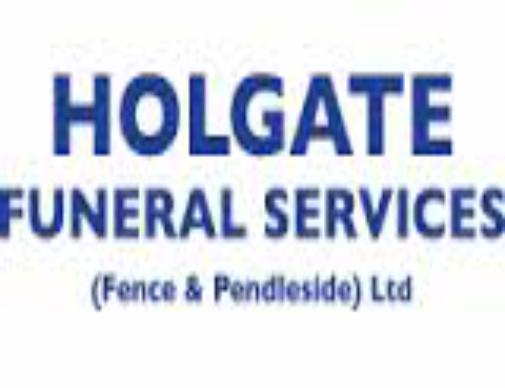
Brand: Holgate
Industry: Food